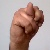
The image shows a hand gesture representing the letter 'N' in Indian Sign Language.